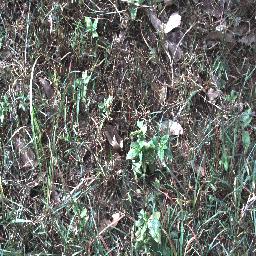
Label: negative